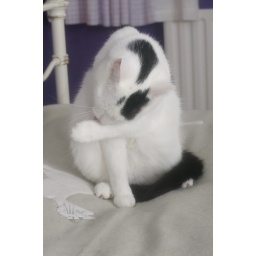
-Testing out some wireless flash in the bedroom using the cat as the subject.